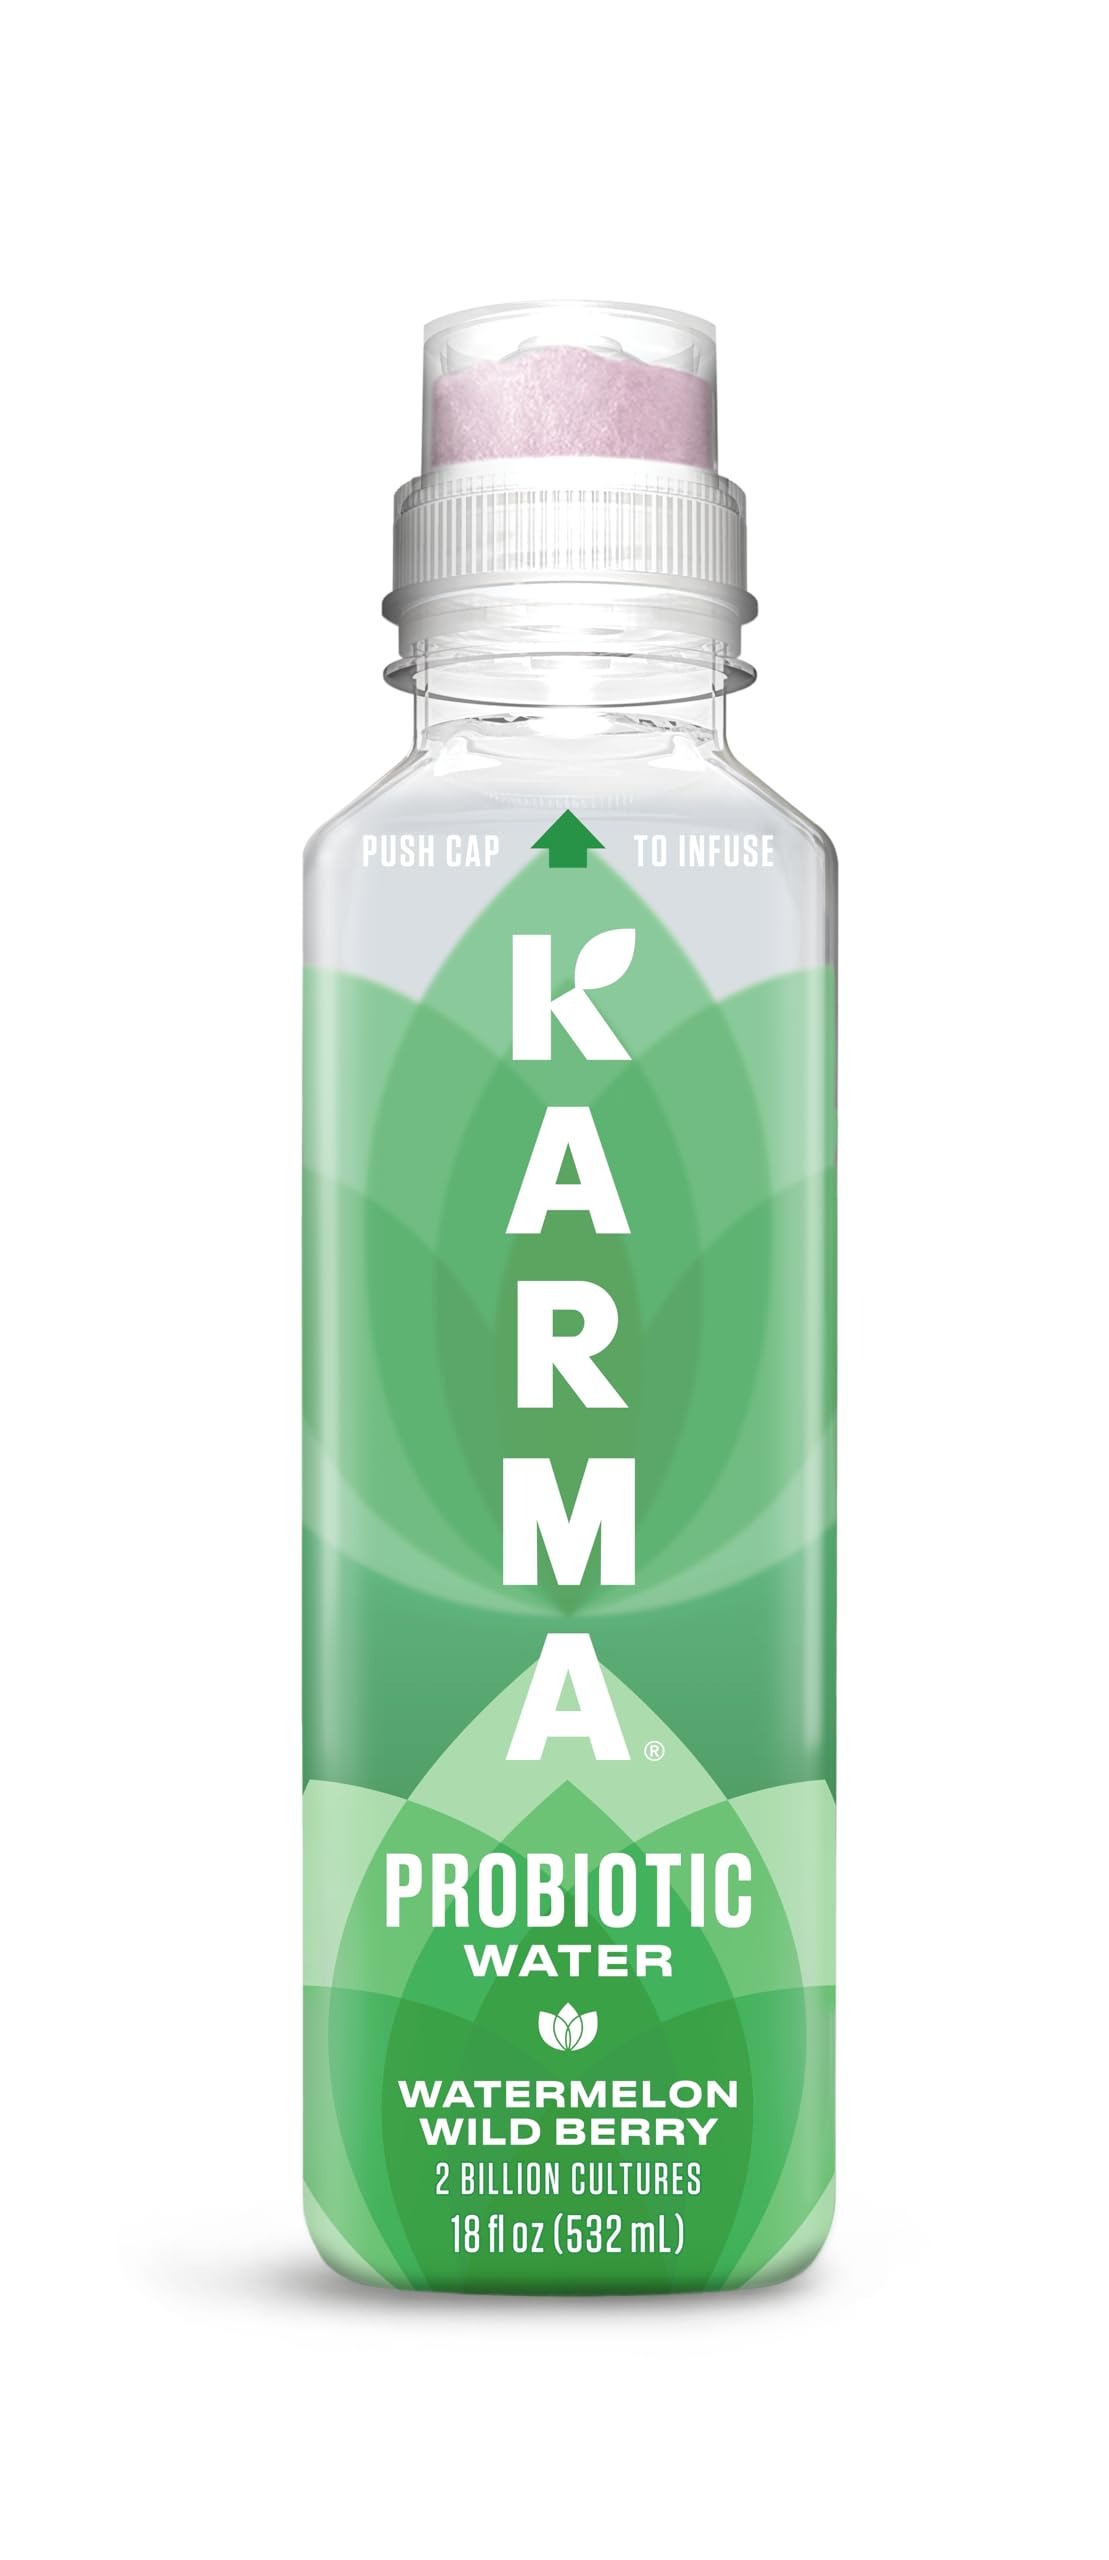
Item Name: Karma Probiotic Water - Watermelon Wild Berry Drink - Immune & Gut Health Support
Bullet Point 1: 18 fl oz bottle of Watermelon Wild Berry flavored Karma Probiotic Water for Immunity Boost & Gut Health Support
Bullet Point 2: GUT HEALTH SUPPORT: Packed with 2 billion BC30 probiotics to promote digestive balance and optimal gut health.
Bullet Point 3: IMMUNE SYSTEM BOOST: Fortified with 6 essential vitamins, including A, E, B3, B5, B6, and B12, to strengthen your body’s defenses.
Bullet Point 4: FRESHLY ACTIVATED NUTRIENTS: Unique Push Cap technology ensures maximum potency of probiotics and nutrients until you’re ready to enjoy.
Bullet Point 5: DELICIOUSLY REFRESHING: A perfect blend of juicy watermelon and wild berries, creating a thirst-quenching drink free from artificial sweeteners and preservatives.
Value: 1.0
Unit: Count

Price: 3.29